Bus depots of MTA Regional Bus Operations

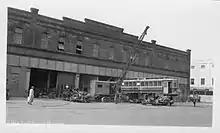
The former Lenox Avenue Car House, now the site of the Hale Depot.

The Jackie Gleason Depot, called the Fifth Avenue Depot until June 30, 1988, is located on the east side of Fifth Avenue between 36th and 39th Streets in Sunset Park, Brooklyn, just west of the 36th-38th Street Yard and Ninth Avenue station of the New York City Subway. The depot had been a passenger terminal named Union Station. Steam trains ran from some of the outlying parts of Downtown Brooklyn where they then continued their journey into Manhattan. Following that, it operated as an elevated car inspection shop from sometime in the early 1900s until approximately 1940, when it was acquired by the city's Board of Transportation. In 1944, it began operation as a bus garage called Fifth Avenue Depot. In 1959, the depot was equipped with heaters to circulate hot water through the heating and cooling systems of buses that had to be stored outside due to the lack of storage space. The depot was later rebuilt, and it opened on September 6, 1984. On June 30, 1988, the depot was renamed after Jackie Gleason, who grew up in Brooklyn and played bus driver Ralph Kramden in "The Honeymooners"; this renaming occurred one year after Gleason's death. The depot later housed a bus built in 1949 similar to that used on the show, part of the New York Transit Museum fleet.